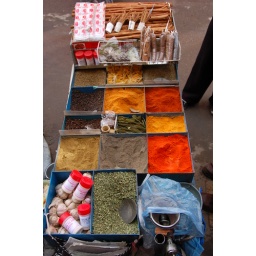
Spices in La Paz street market